Hail to Pitt

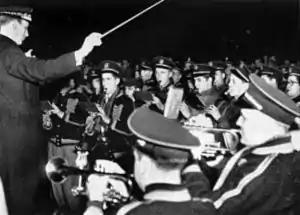
The Pitt Band performs "Hail to Pitt" at a pep rally for the 1947 Pitt vs. Penn State football game

The lyrics below represent the current lyrics to "Hail to Pitt" ascribed to by the Pitt Band. Note that "U-N-I" are sung as three distinct letters of the alphabet, not to be confused with the phrase "you and I." The Pitt Men's Glee Club sings "Hail to Pitt" with the more traditional "Uni" (see Traditional "Hail to Pitt" Lyrics below).